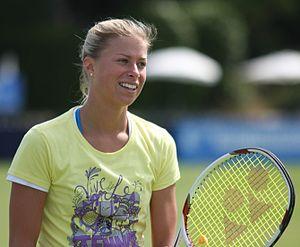
Portrait de Andrea Hlavackova à Eastbourne en 2011
Andrea Hlaváčková, née le 10 août 1986, est une joueuse de tennis tchèque, professionnelle depuis 2004.